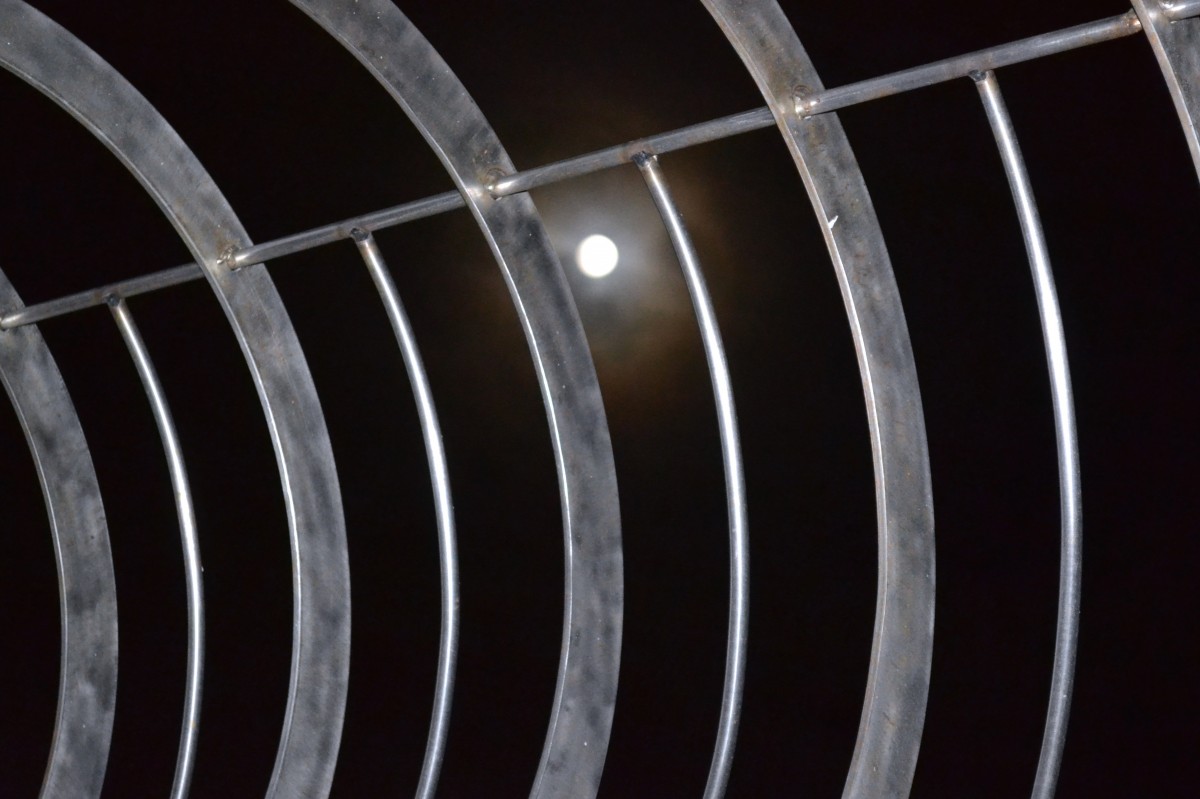
Tags: wheel, spiral, line, monochrome, circle, symmetry